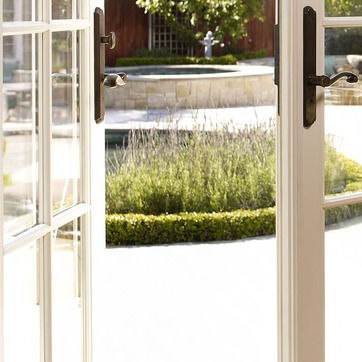
Material: foliage